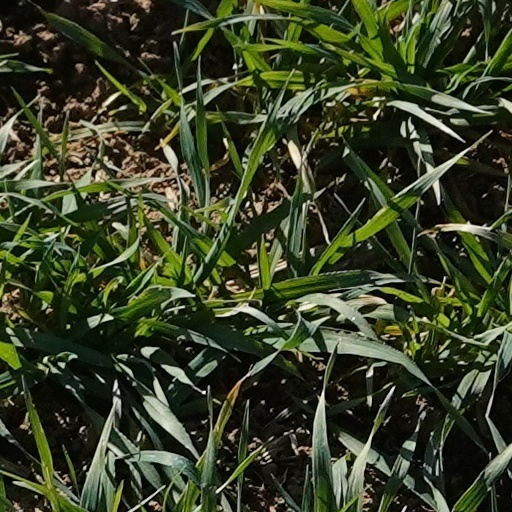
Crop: wheat